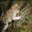
Label: frog